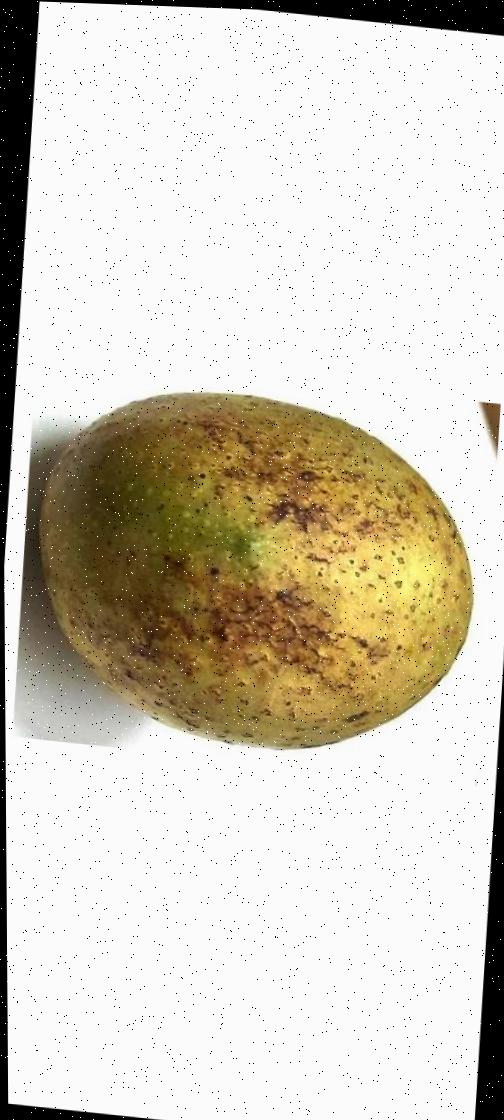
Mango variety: Gourmoti